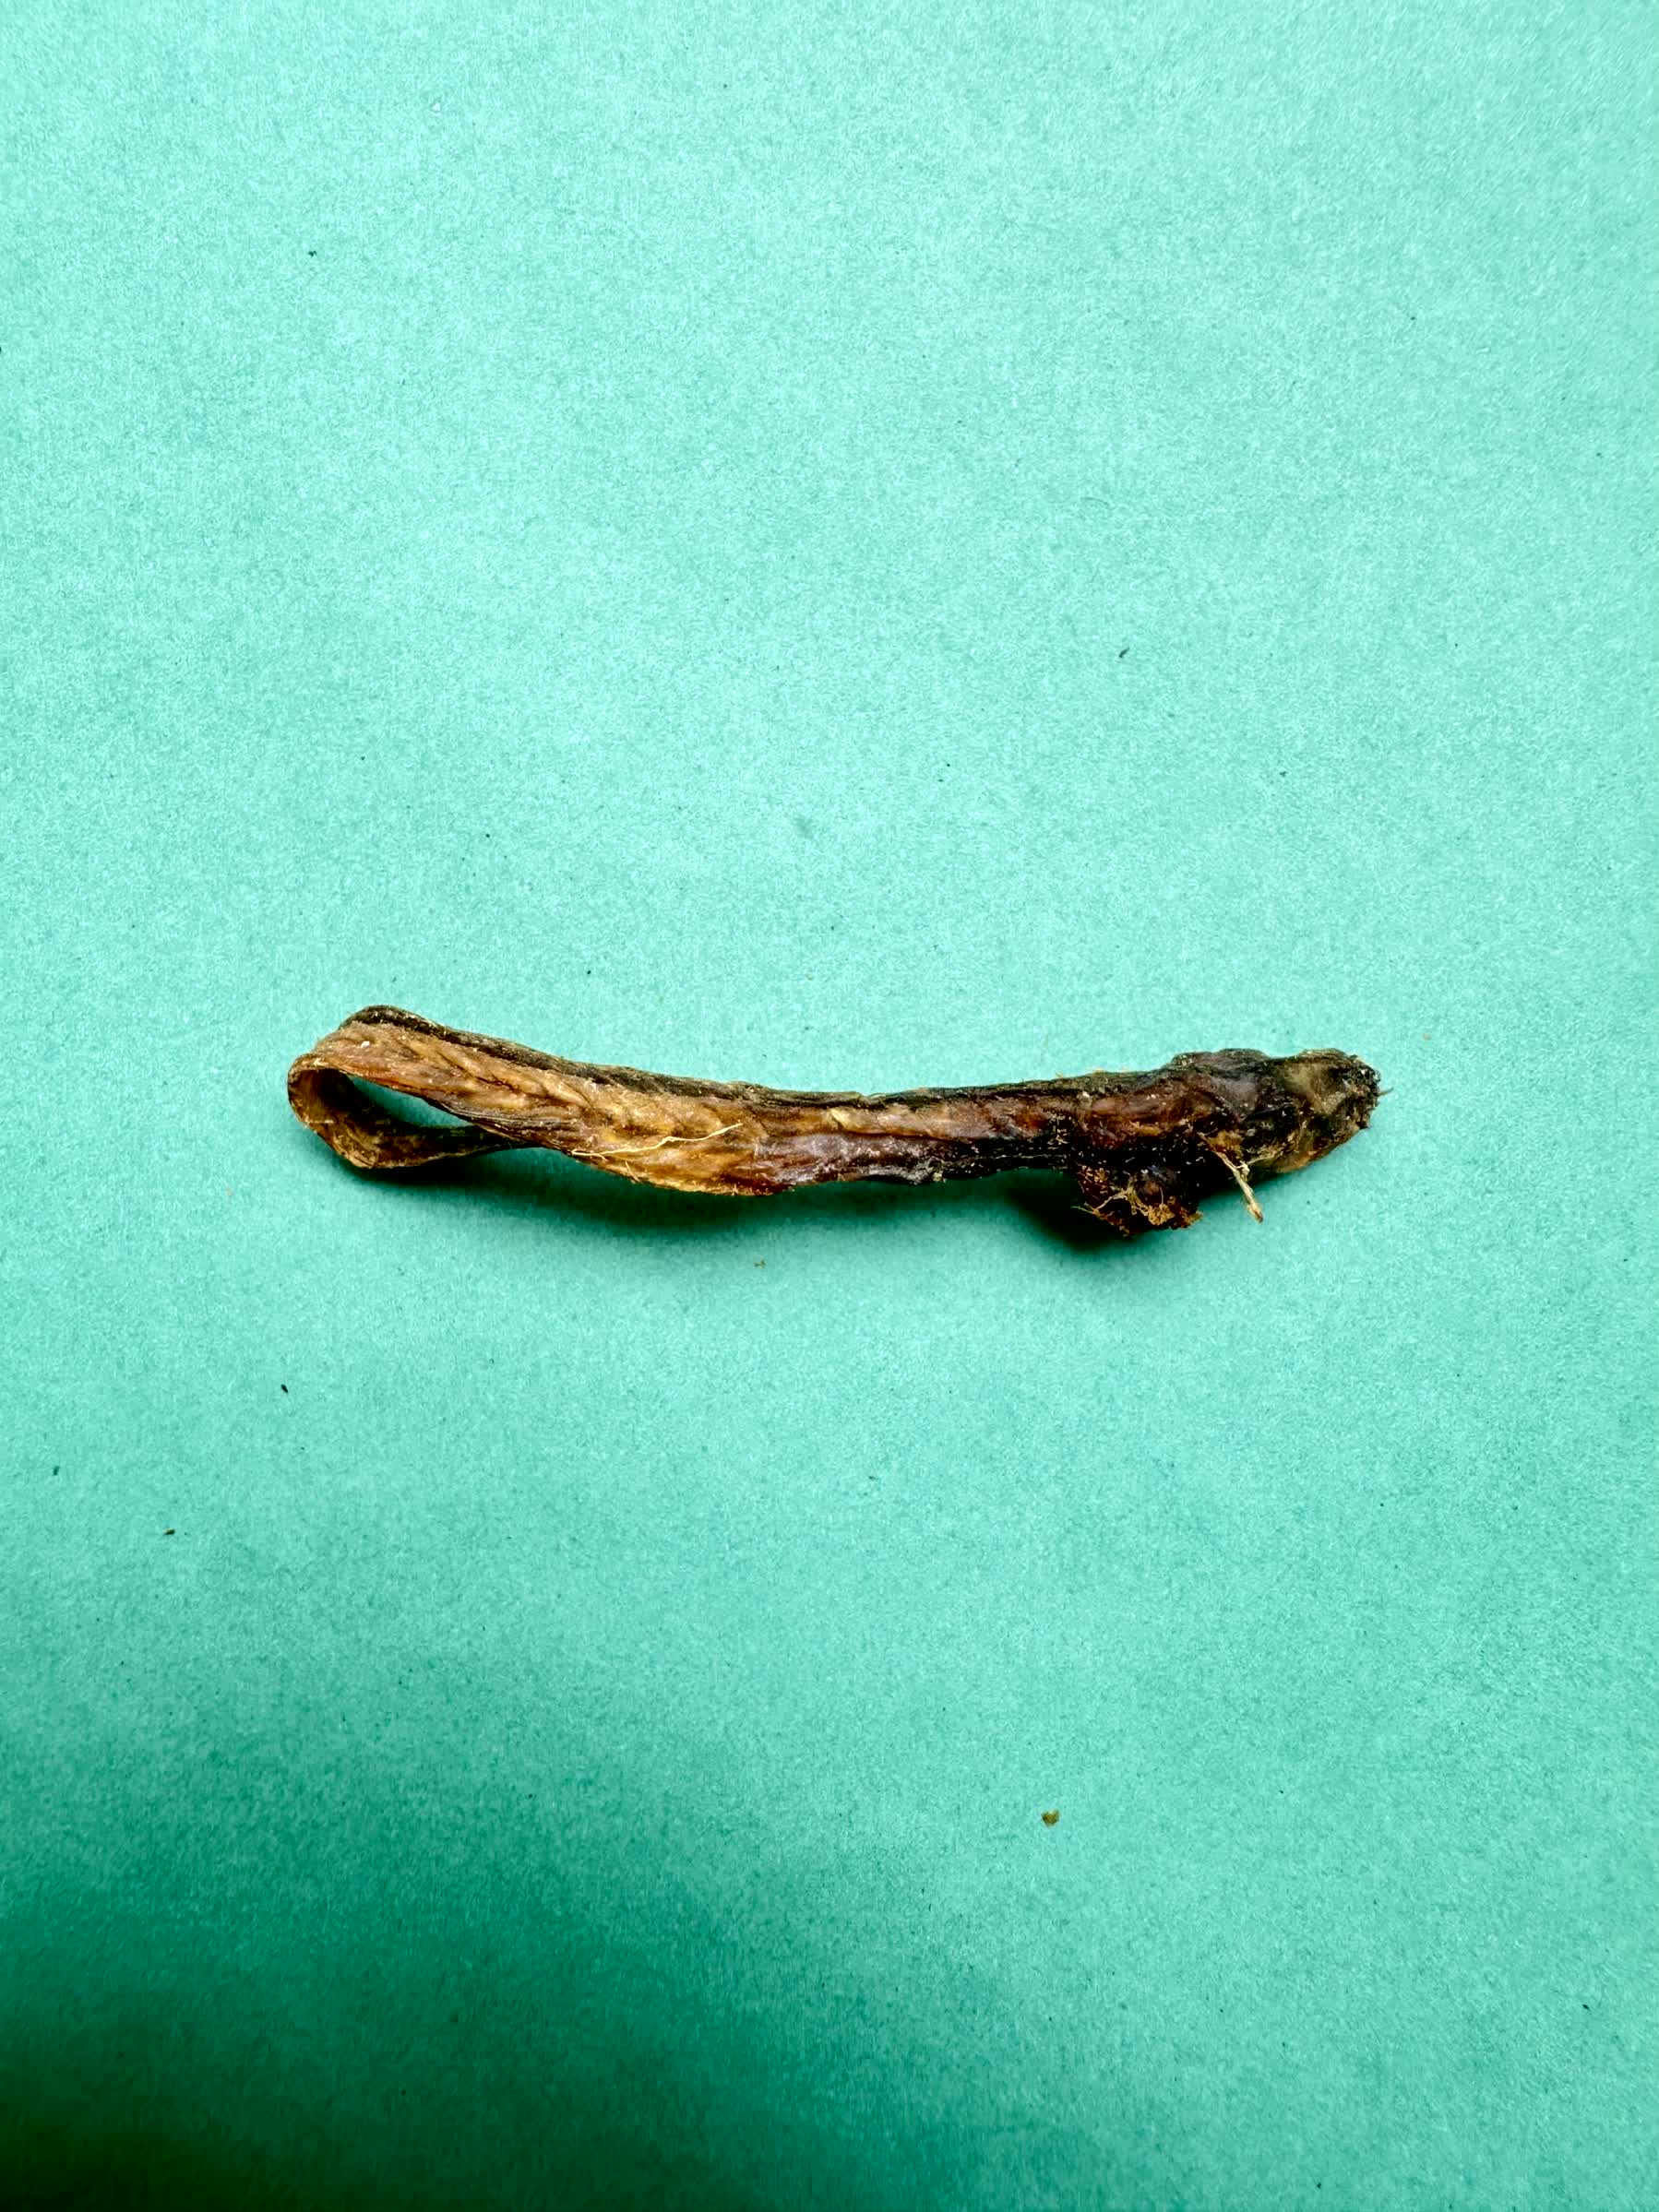
Species: Chewa